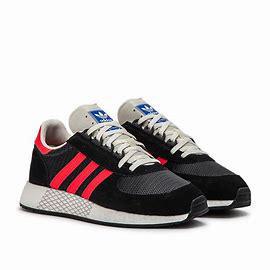
Brand: Adidas
Model: Marathon Tech